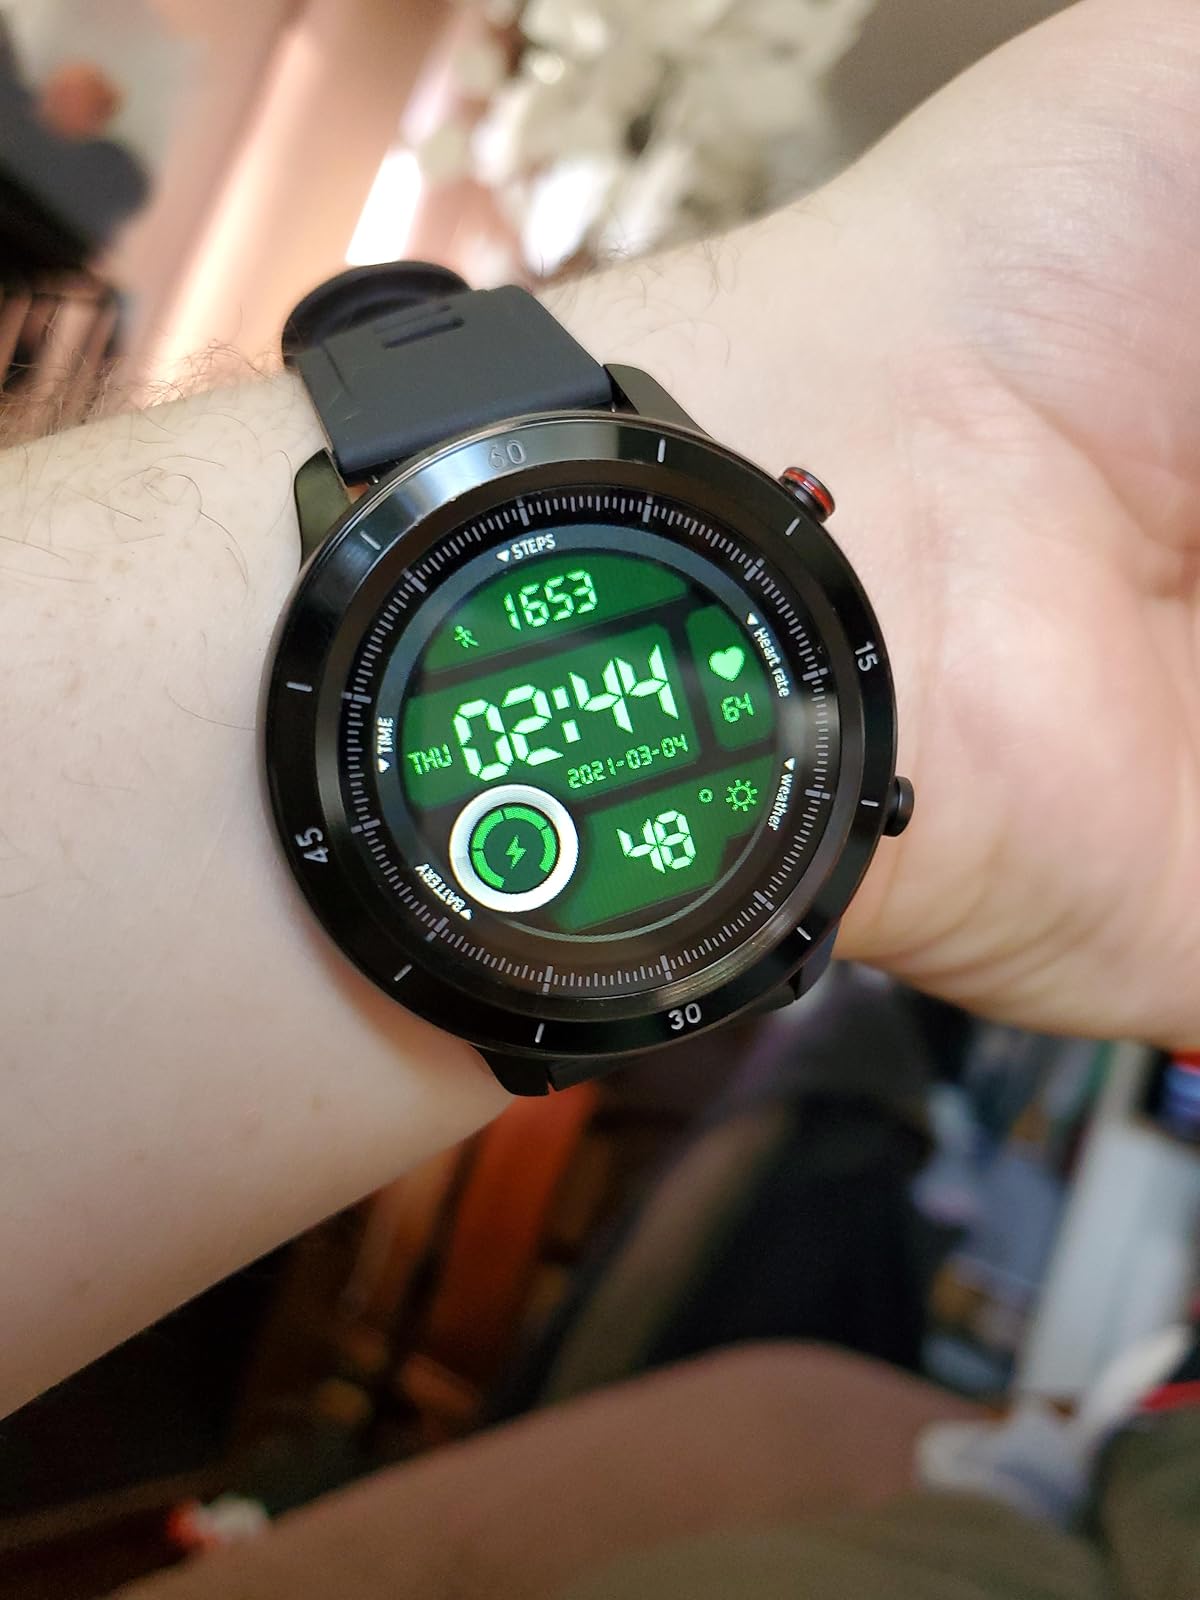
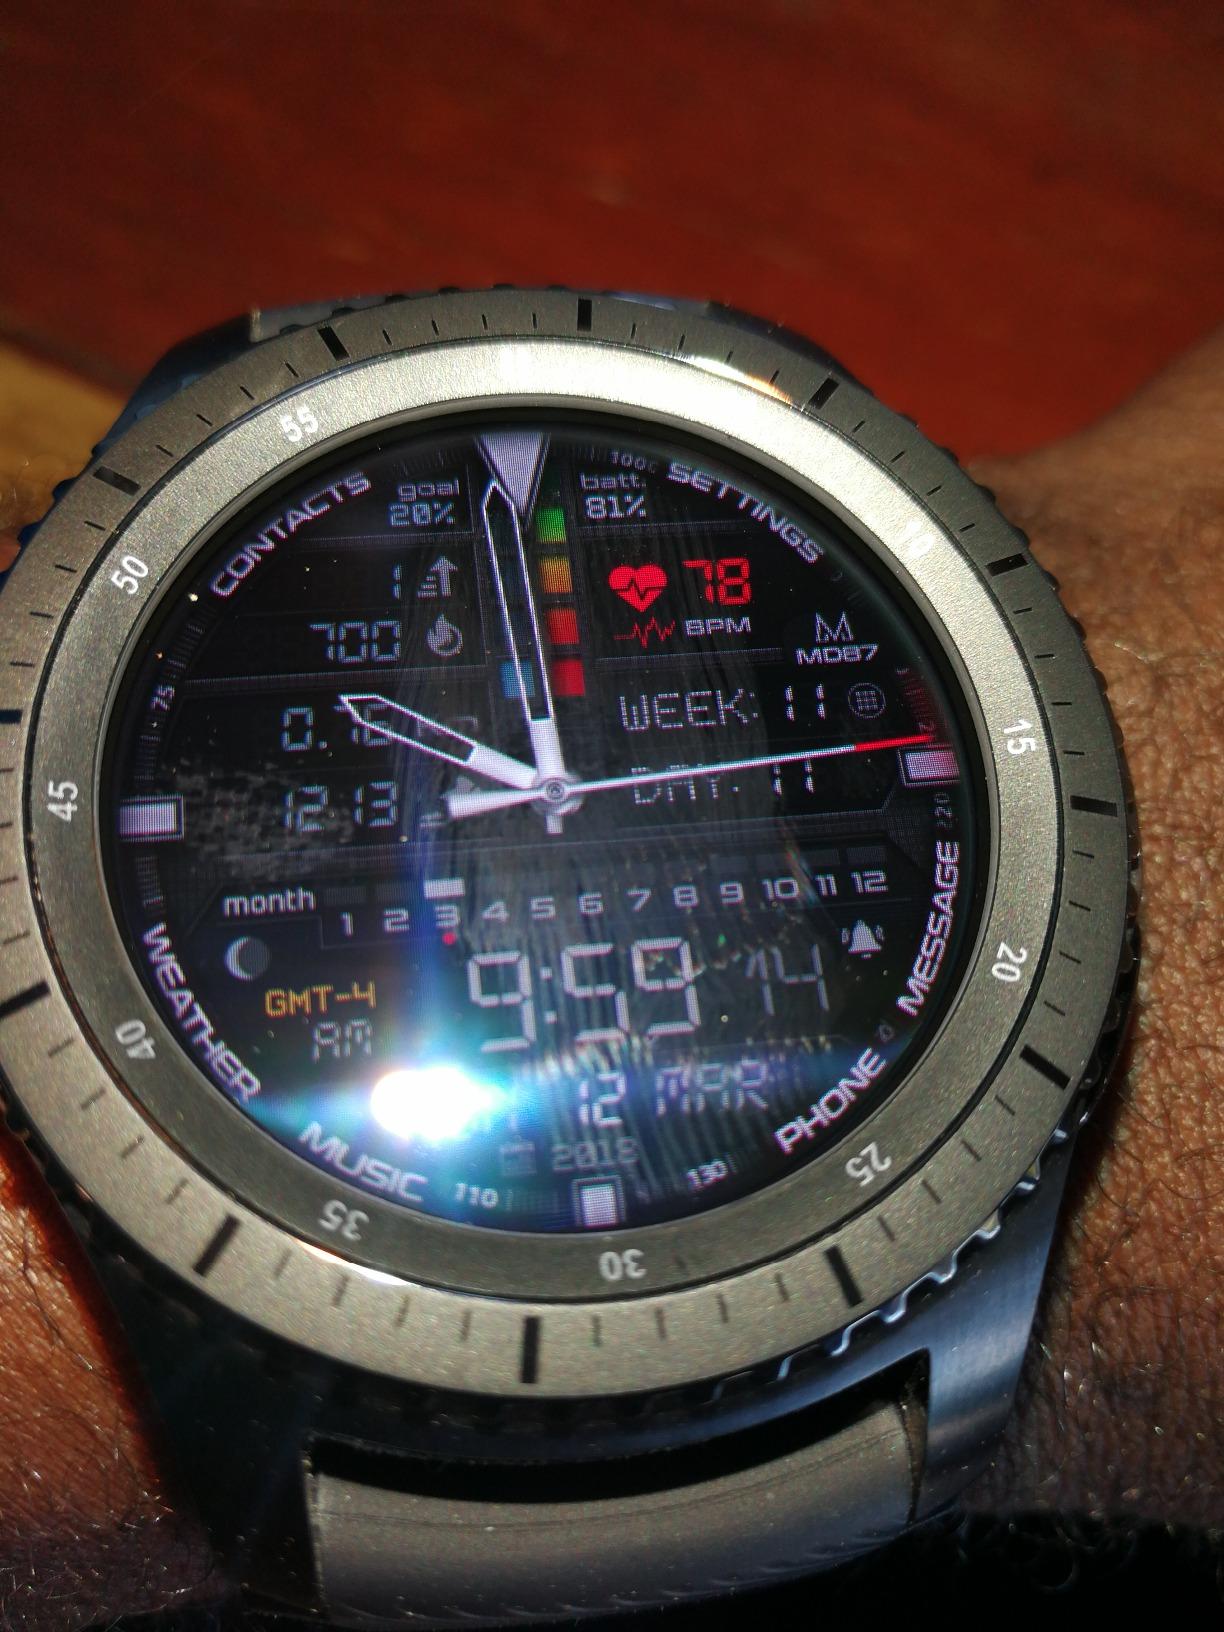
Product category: smartwatch
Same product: no